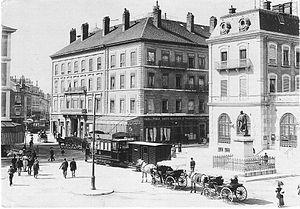
Place Vaucanson en 1897 à Grenoble
L’histoire de Grenoble couvre plus de 2 000 ans. À l'époque gallo-romaine, le bourg gaulois porte le nom de Cularo puis de Gratianopolis et voit son importance accrue lorsque les Comtes d’Albon la choisissent au début du XIᵉ siècle comme capitale de leur principauté, le Dauphiné. Avec ce nouveau statut, puis trois siècles plus tard l'annexion du Dauphiné au royaume de France, l'économie de Grenoble s'est développée pour devenir une ville parlementaire et militaire, gardienne de la frontière avec les États de Savoie.